Svenska Högarna

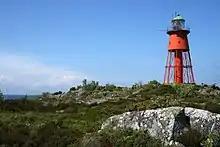
Svenska Högarna lighthouse

Svenska Högarna is a small group of islands and a lighthouse located east of Möja in the Stockholm archipelago.